Aircraft in fiction

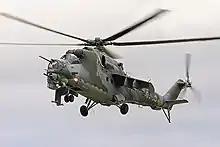
Mil Mi-24 helicopter

A replica Junkers W 33 appears in the 1985 Australian TV mini-series "Flight into Hell", a dramatisation of the 1932 Kimberley rescue of German aviators Hans Bertram and Adolph Klausmann who, during an attempt to circumnavigate the world, crash-landed in a remote region of North-West Australia.